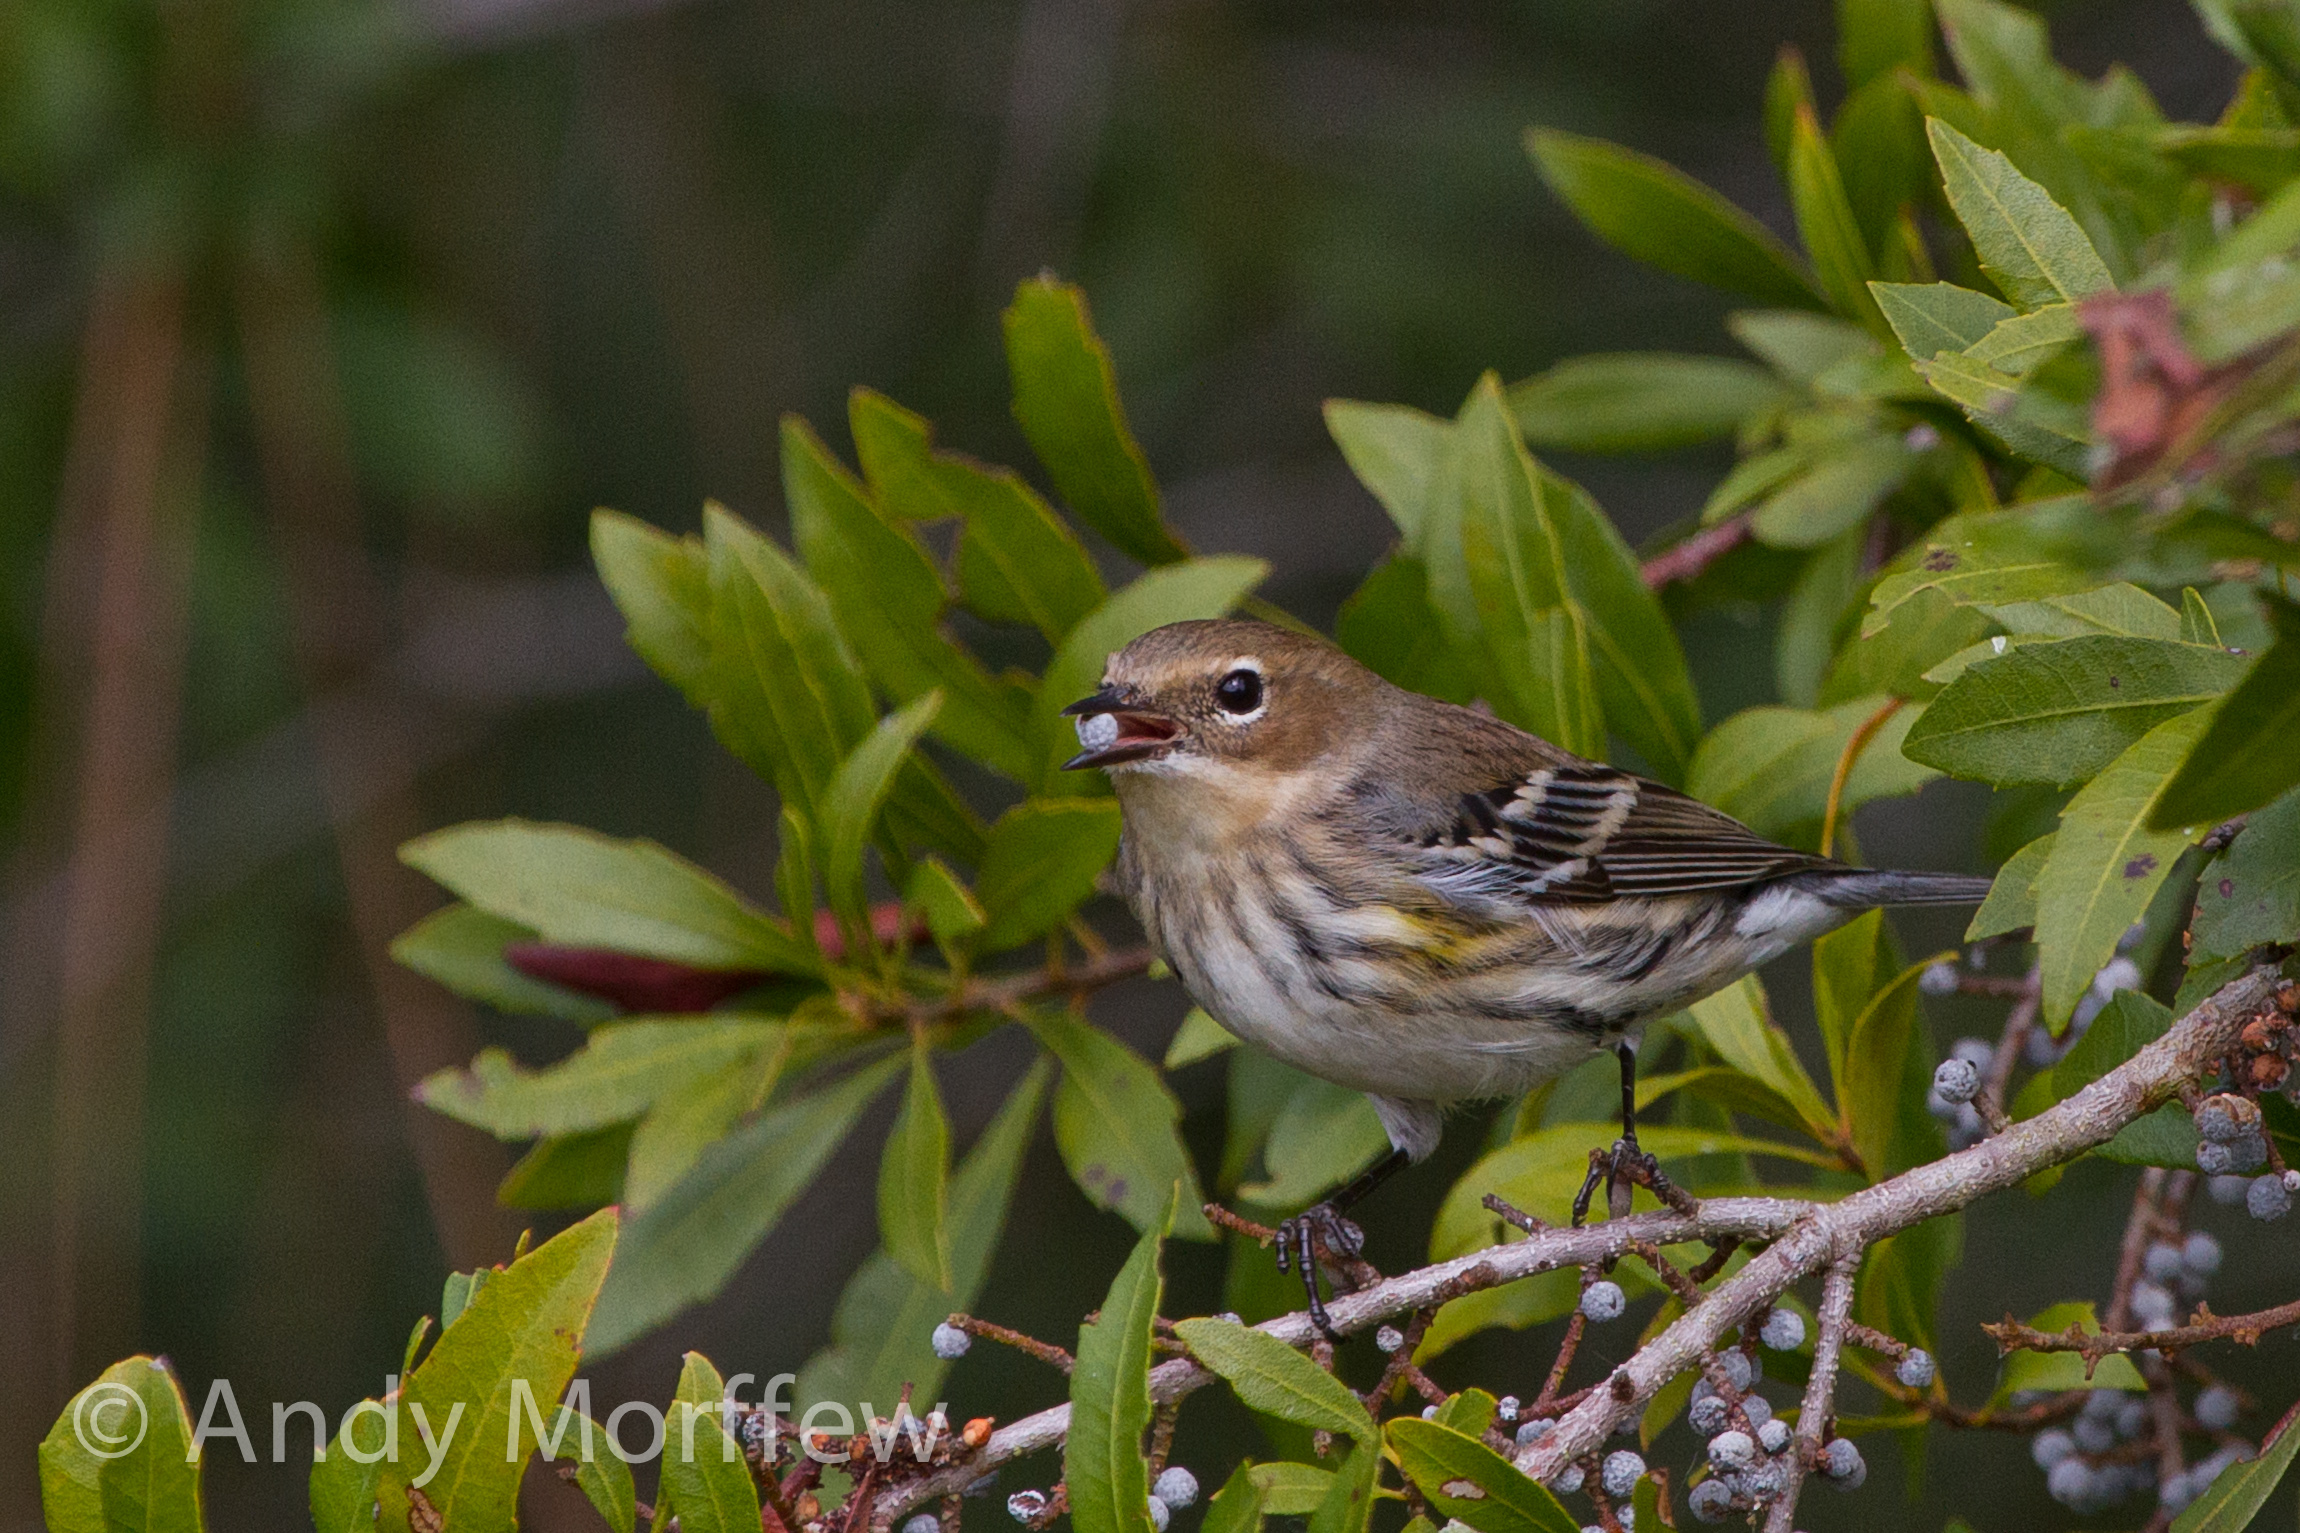
nature, branch, bird, flower, wildlife, beak, robin, fauna, vertebrate, sparrow, finch, andymorffew, morffew, brambling, wren, house sparrow, old world flycatcher, perching bird, emberizidae, nightingale, ortolan bunting